Booty Royale

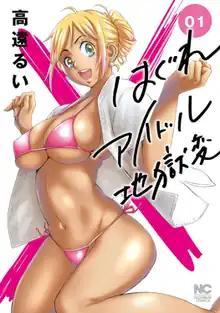
First volume cover, featuring Misora Haebaru

Booty Royale: Never Go Down Without a Fight!, known in Japan as , is a Japanese manga series written and illustrated by Rui Takato. It was serialized in Nihon Bungeisha's "Bessatsu Manga Goraku" in 2014 before being transferred over to "Manga Goraku Special", where it ran from 2015 to 2025 and will continue on the "Goraku Web!" manga website.